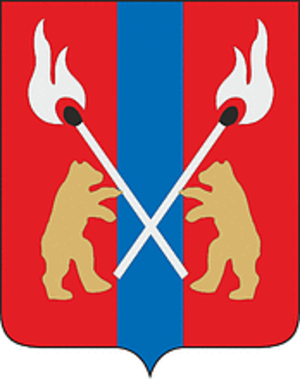
Tsjudovo
Landskommunens (Чудовский район) våbenskjold.
Tsjudovo er en by i Novgorod oblast, Rusland. Der var 15.093 indbyggere i begyndelsen af 2013.